Molotov–Ribbentrop Pact

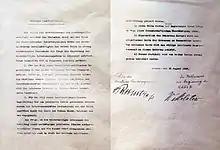
The Molotov–Ribbentrop Pact (German copy)

There was also a secret protocol to the pact, which was revealed only after Germany's defeat in 1945 although hints about its provisions had been leaked much earlier, so as to influence Lithuania. According to the protocol, Poland, Romania, Lithuania, Latvia, Estonia, and Finland were divided into German and Soviet "spheres of influence". In the north, Finland, Estonia, and Latvia were assigned to the Soviet sphere. Poland was to be partitioned in the event of its "political rearrangement": the areas east of the Pisa, Narew, Vistula, and San rivers would go to the Soviet Union, and Germany would occupy the west. Warsaw, in turn, would be effectively divided between them into two parts. Lithuania, which was adjacent to East Prussia, was assigned to the German sphere of influence, but a second secret protocol, agreed to in September 1939, reassigned Lithuania to the Soviet Union. According to the protocol, Lithuania would be granted its historical capital, Vilnius, which was part of Poland during the interwar period. Another clause stipulated that Germany would not interfere with the Soviet Union's actions towards Bessarabia, which was then part of Romania. As a result, Bessarabia as well as the Northern Bukovina and Hertsa regions were occupied by the Soviets and integrated into the Soviet Union.